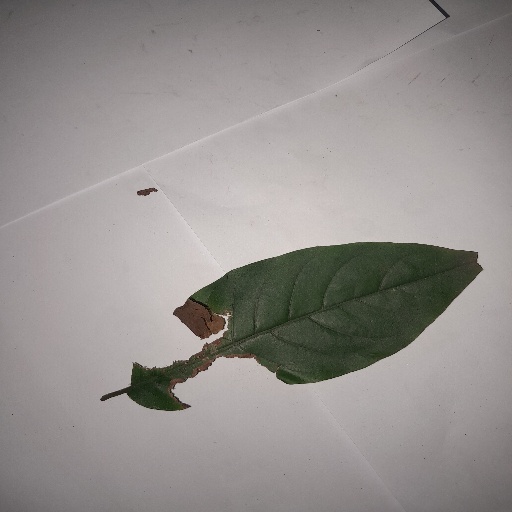
Species: HariTaki
Leaf condition: Bacterial Spot